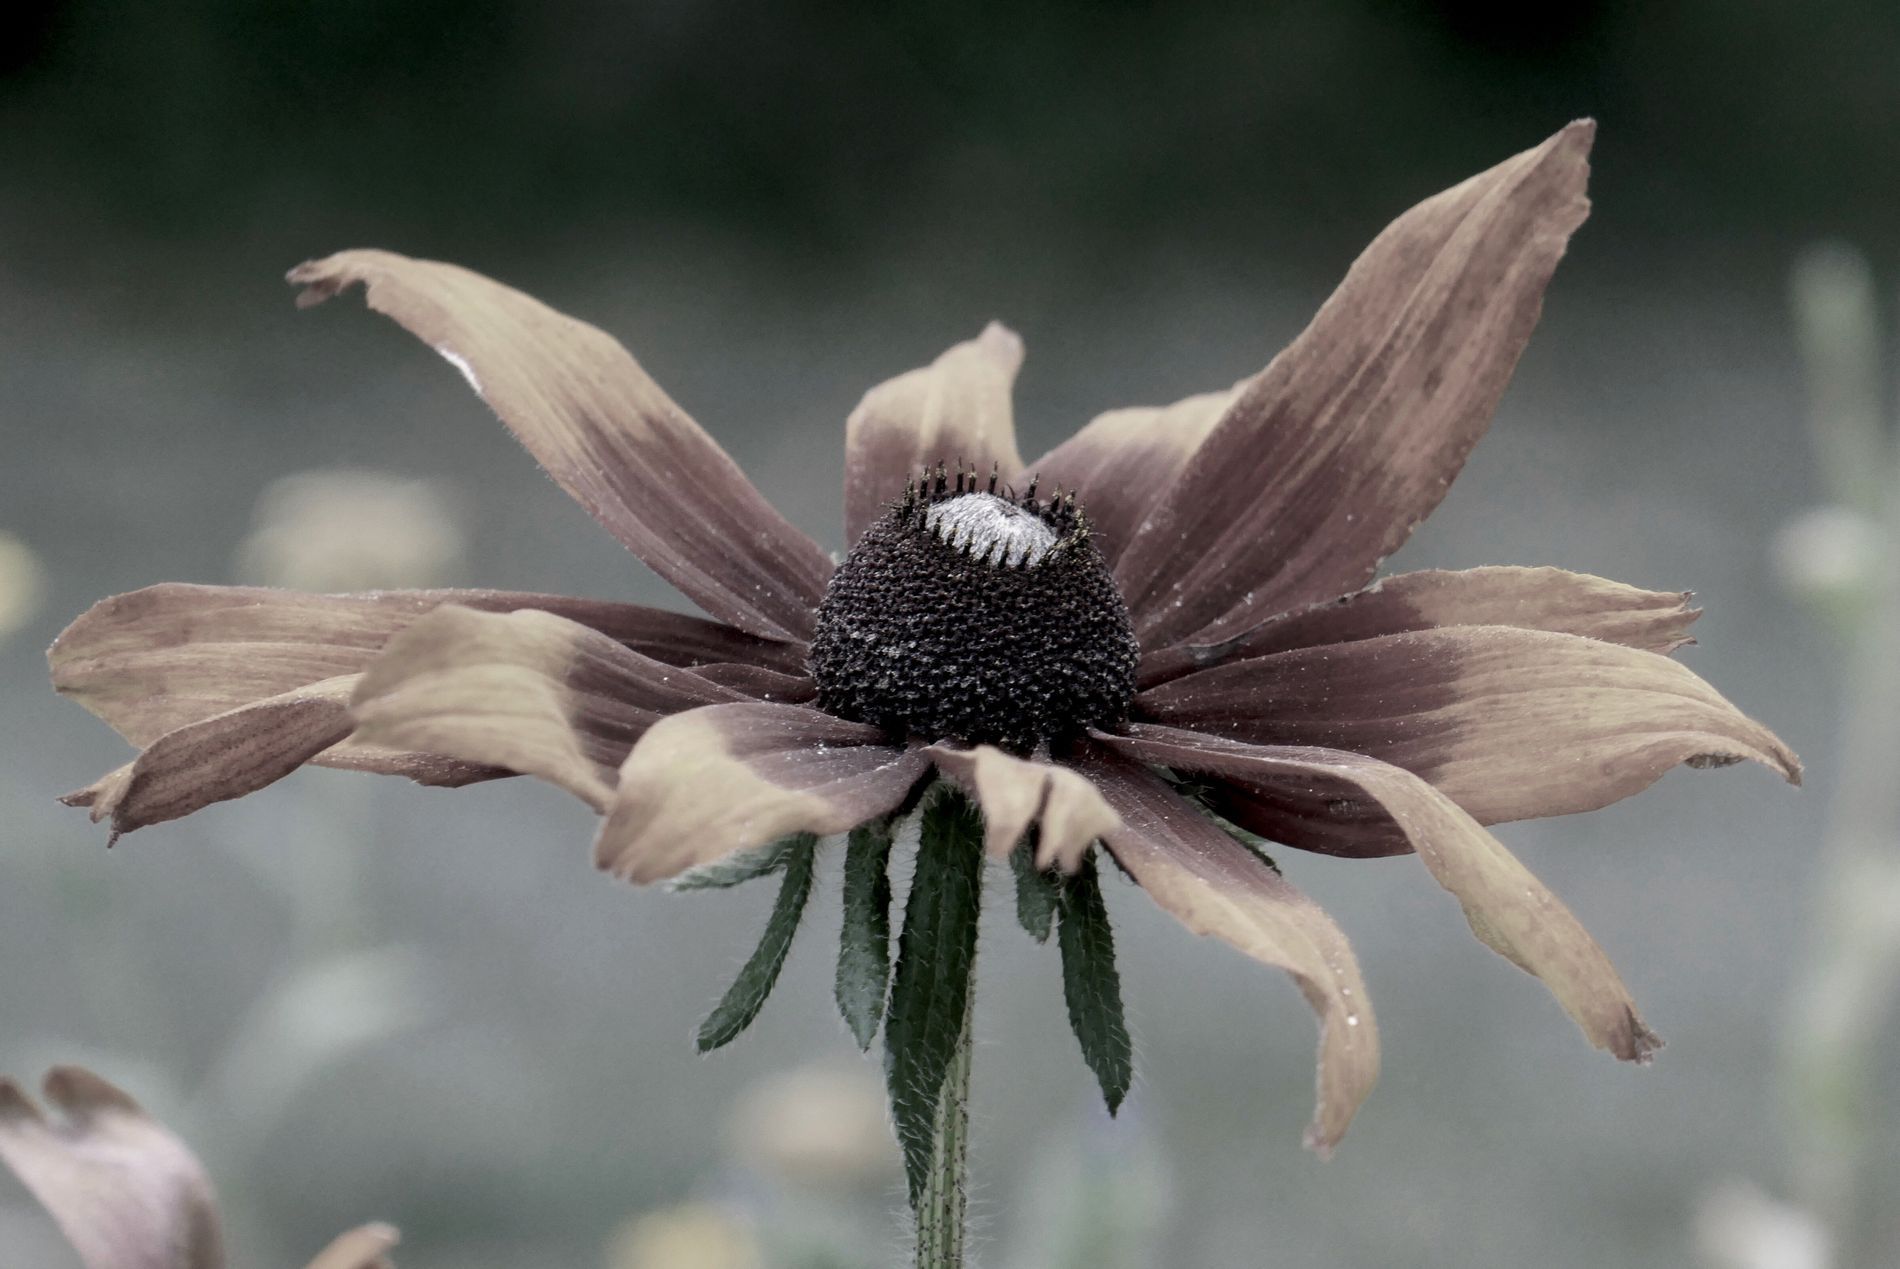
graceful decay
a wilting flower with curled and scattered petals stands tall in a quietly faded natural background evoking a sense of sad beauty
A landscape picture taken in a close macro angle, focused on the flower. The mood is calm and melancholic, with muted grey and brown colors, creating an artistic, realistic, and poetic style.
Labels: Daisy, Flower, Petal, Plant, Pollen, Anemone, Anther, Sunflower, Person, Animal, Apidae, Bee, Insect, Invertebrate, wilted sunflower, Blurred natural background, Blurred background
Camera: Panasonic DMC-TZ100
Aperture: F5.9
Exposure: 1/125 sec
ISO: 800
Focal length: 91